One-Punch Man season 1

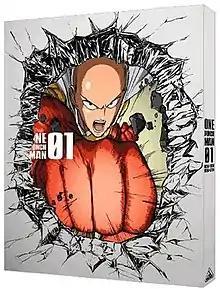
Japanese cover art for the first home media volume of the season

"One-Punch Man" is a Japanese anime television series based on the webcomic of the same name written by One and its subsequent manga remake illustrated by Yusuke Murata. The first season was directed by Shingo Natsume at Madhouse and written by Tomohiro Suzuki. The series also features character design by Chikashi Kubota, who also served as chief animation director, and music composed by Makoto Miyazaki. The season aired from October 5 to December 21, 2015 and was simulcast outside Japan by Daisuki and Hulu. An English dub aired in the United States on Adult Swim's Toonami programming block from July 17 to October 9, 2016.